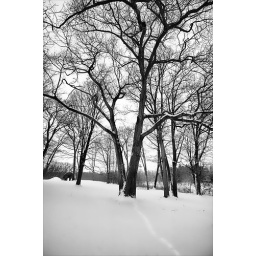
woods in black & white